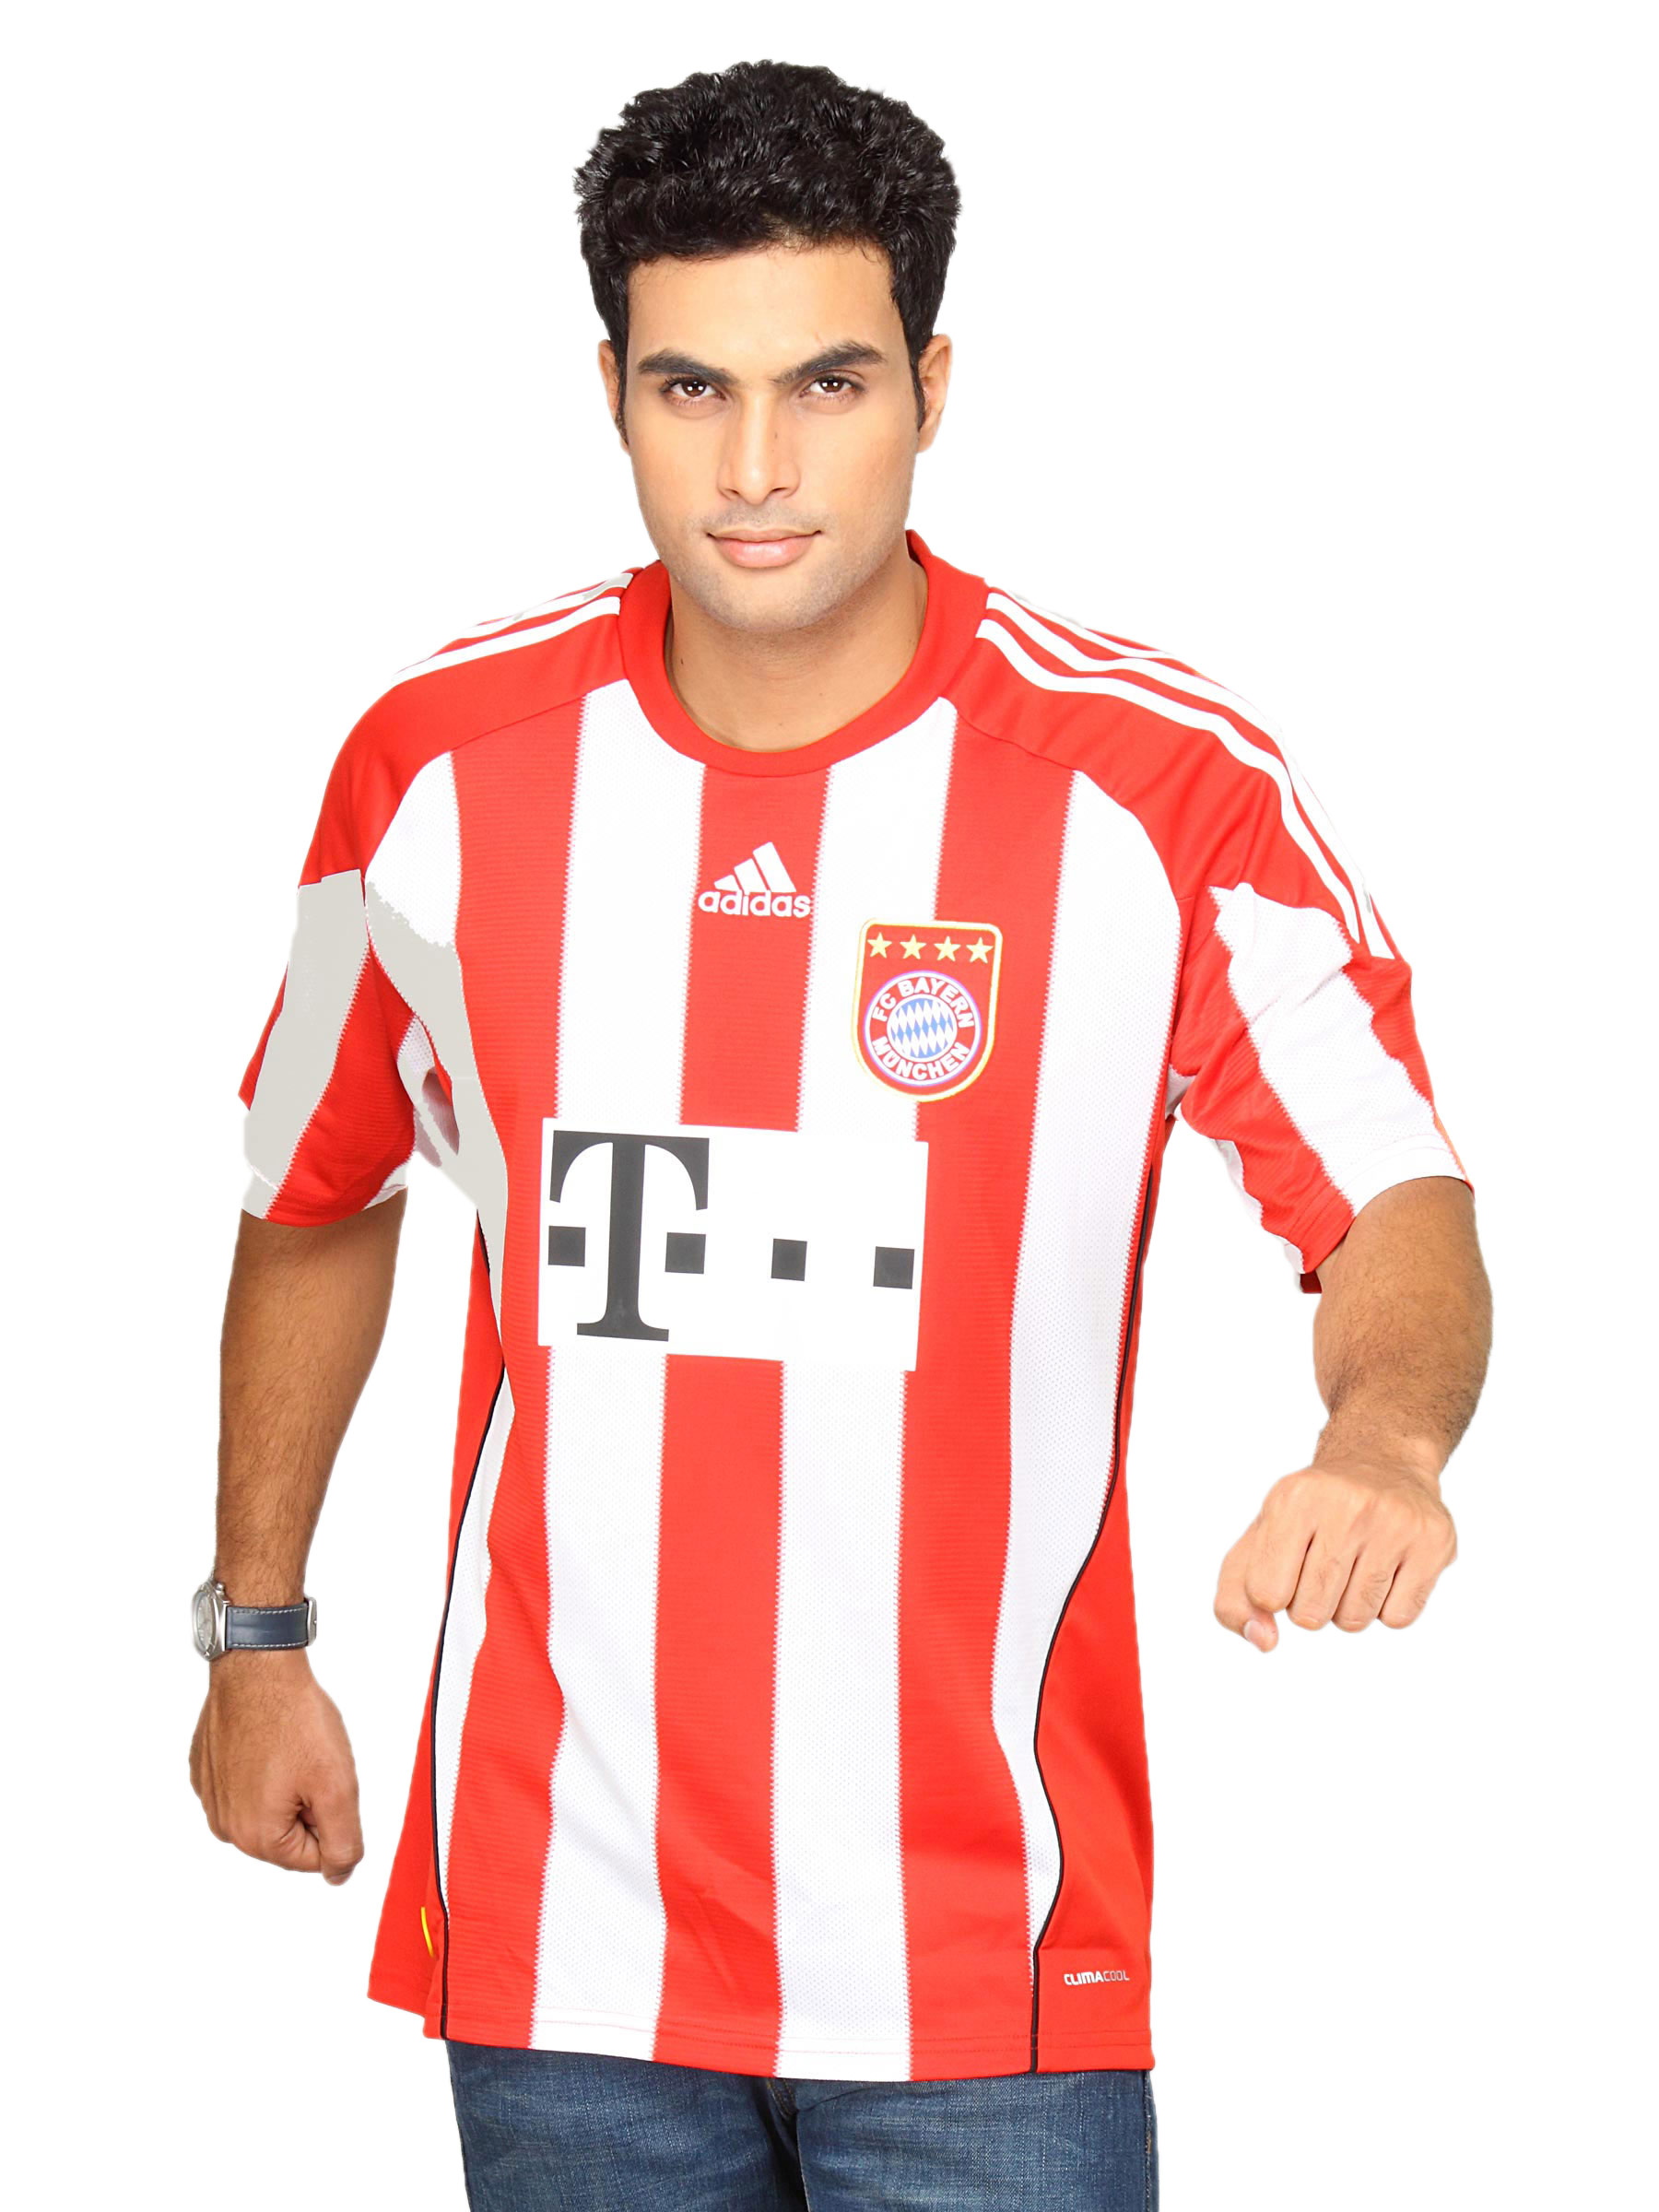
ADIDAS Men Bayern Munchen Red Jersey
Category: Apparel / Topwear / Tshirts
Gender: Men
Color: Red
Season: Summer 2011
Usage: Sports